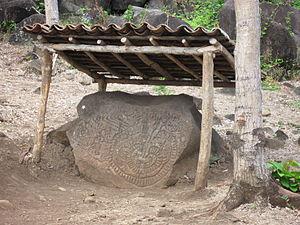
Ometepe est une île située dans le lac Nicaragua, au Nicaragua. Elle est constituée de deux stratovolcans, le Concepción, actif, et le Maderas, sans activité historique. Son nom vient du nahuatl : ōme et tepētl. Sur le plan administratif, l'île appartient au département de Rivas.